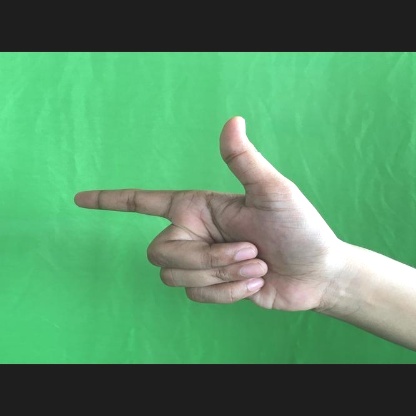
Mudra: Chandrakala